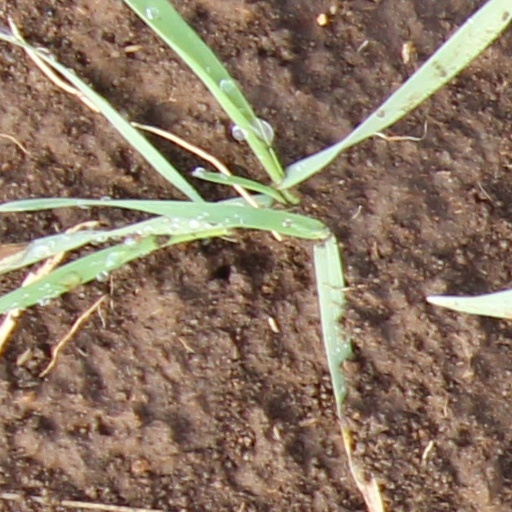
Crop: wheat